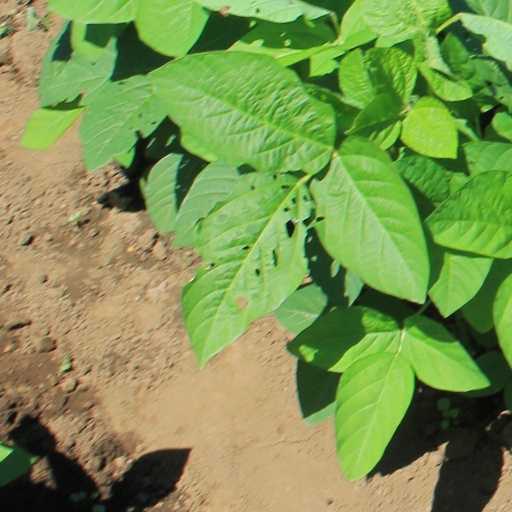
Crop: soybean